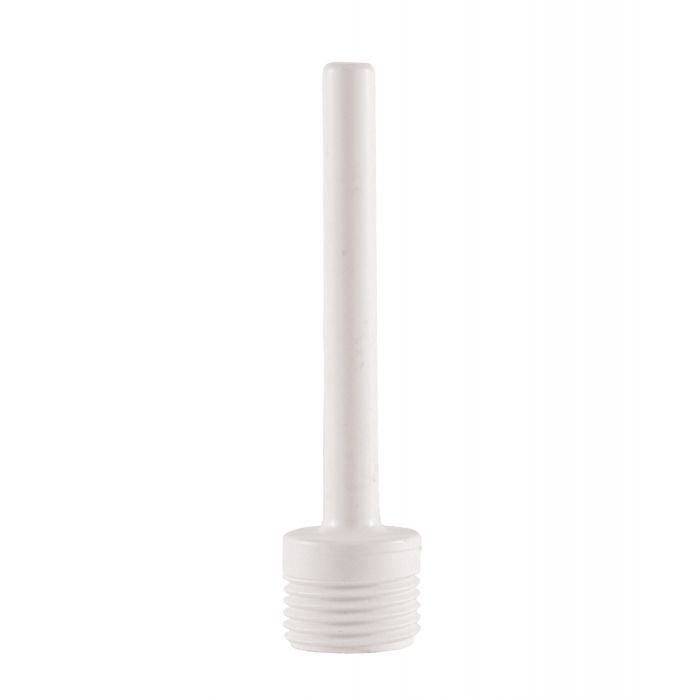
Rinservice Thin Plastic Nozzle for Bidet - White
Brand: Rinservice
Nozzle fits SI60000 bidet
Category: Hardware > Plumbing > Plumbing Fixture Hardware & Parts > Toilet & Bidet Accessories > Bidet Faucets & Sprayers > Bidet Sprayers